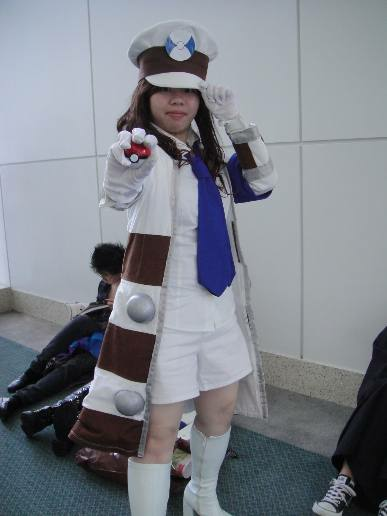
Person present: Yes